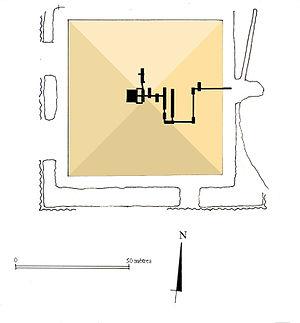
La Pyramide inachevée de Saqqarah sud est de type à faces lisses et se situe à Saqqarah à peu de distance et à l'ouest de la pyramide de Khendjer. On ne sait toujours pas à qui fut destinée cette sépulture datant très probablement de la XIIIᵉ dynastie. Le monument fut exploré et fouillé par Gustave Jéquier entre 1929 et 1930. Très endommagées et toujours méconnues, les ruines révèlent pourtant l'infrastructure la plus complexe jamais élaborée pour un souverain depuis le règne de Khéops, intégrant toutes les innovations faites par les architectes égyptiens durant la XIIᵉ dynastie.
Les pyramides d'Égypte, de tous les vestiges monumentaux que nous ont légués les Égyptiens de l'Antiquité, et notamment les trois grandes pyramides de Gizeh, sont à la fois les plus impressionnantes et les plus emblématiques de cette civilisation. Si elle fut, à son origine, destinée au roi, l'idée d'une sépulture pyramidale fut rapidement reprise par les proches du souverain. Khéops semble avoir été le premier à autoriser ses femmes à se faire élever un tel tombeau.